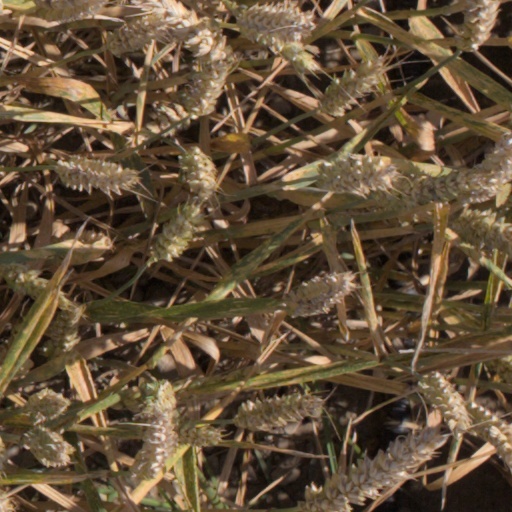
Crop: wheat